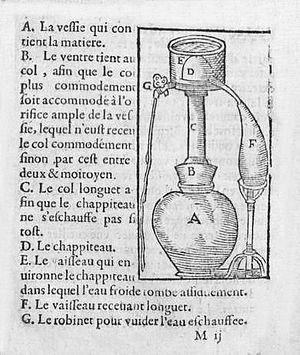
Alambic pour extraire l'huile des racines, herbes, semences et choses aromatiques, «
Quatre livres de secrets de médecine et de philosophie chymique est un ouvrage de remèdes distillés du médecin Jean Liébault publié en 1573.